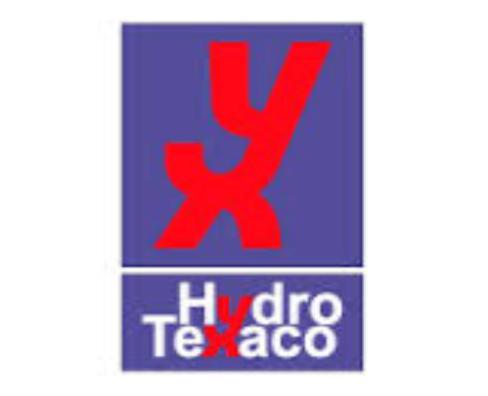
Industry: Others